Boxer (armoured fighting vehicle)

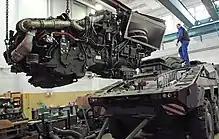
Boxer's powerpack consists of a MTU diesel coupled to an Allison transmission

In service Boxers are fitted with a variety of armament ranging from a 7.62 mm light machine gun in a remote weapon station to a 30 mm cannon in a turret. Numerous other armament options are offered and these include missiles, mortars, a 105 mm main gun, and a 155 mm howitzer.